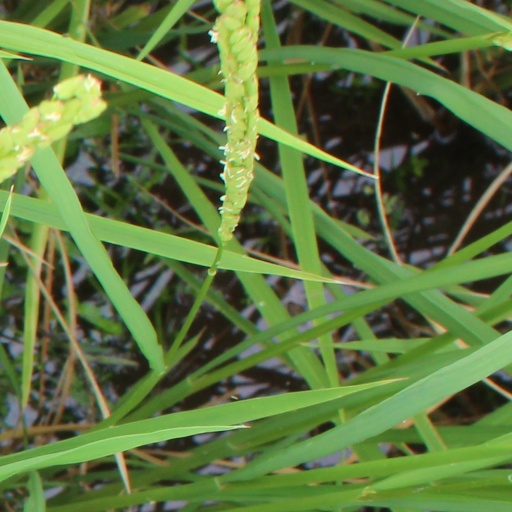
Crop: rice